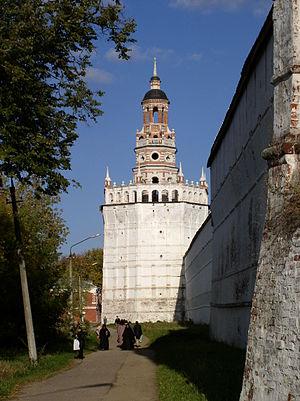
Les monuments de la laure de la Trinité-Saint-Serge, sont une vingtaine d'édifices remarquables, dont une dizaine d'églises, construits au fil des siècles, derrière leurs remparts de Serguiev Possad, et formant une laure. Les différents édifices ont été érigés sans planification géométrique initiale. L'ensemble de la laure de la Trinité-Saint-Serge fait partie de l'anneau d'or de Russie.